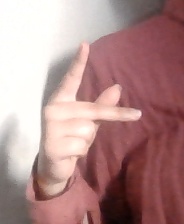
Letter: dha